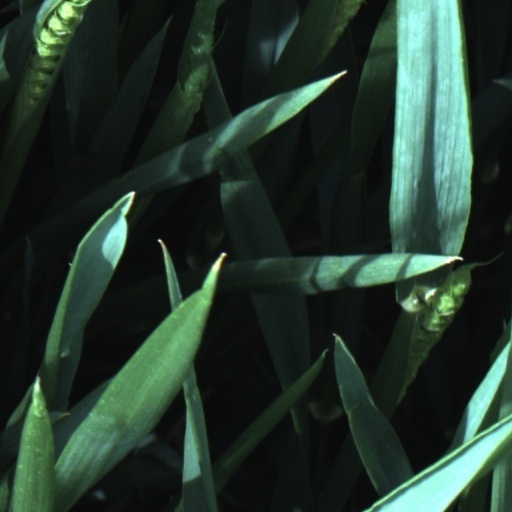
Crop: wheat